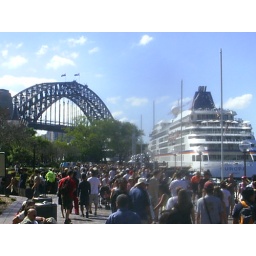
Sydney bridge and centre, with a big boat in the harbour